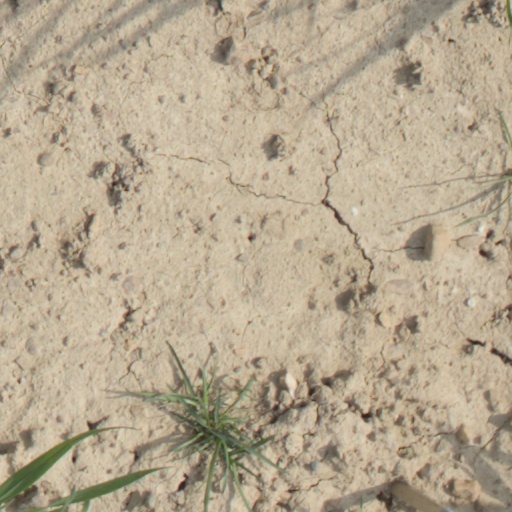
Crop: wheat